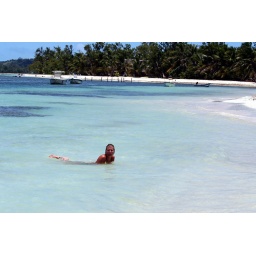
anna relaxing in the crystal clear blue water of the indian ocean in ile aux nattes, sainte marie